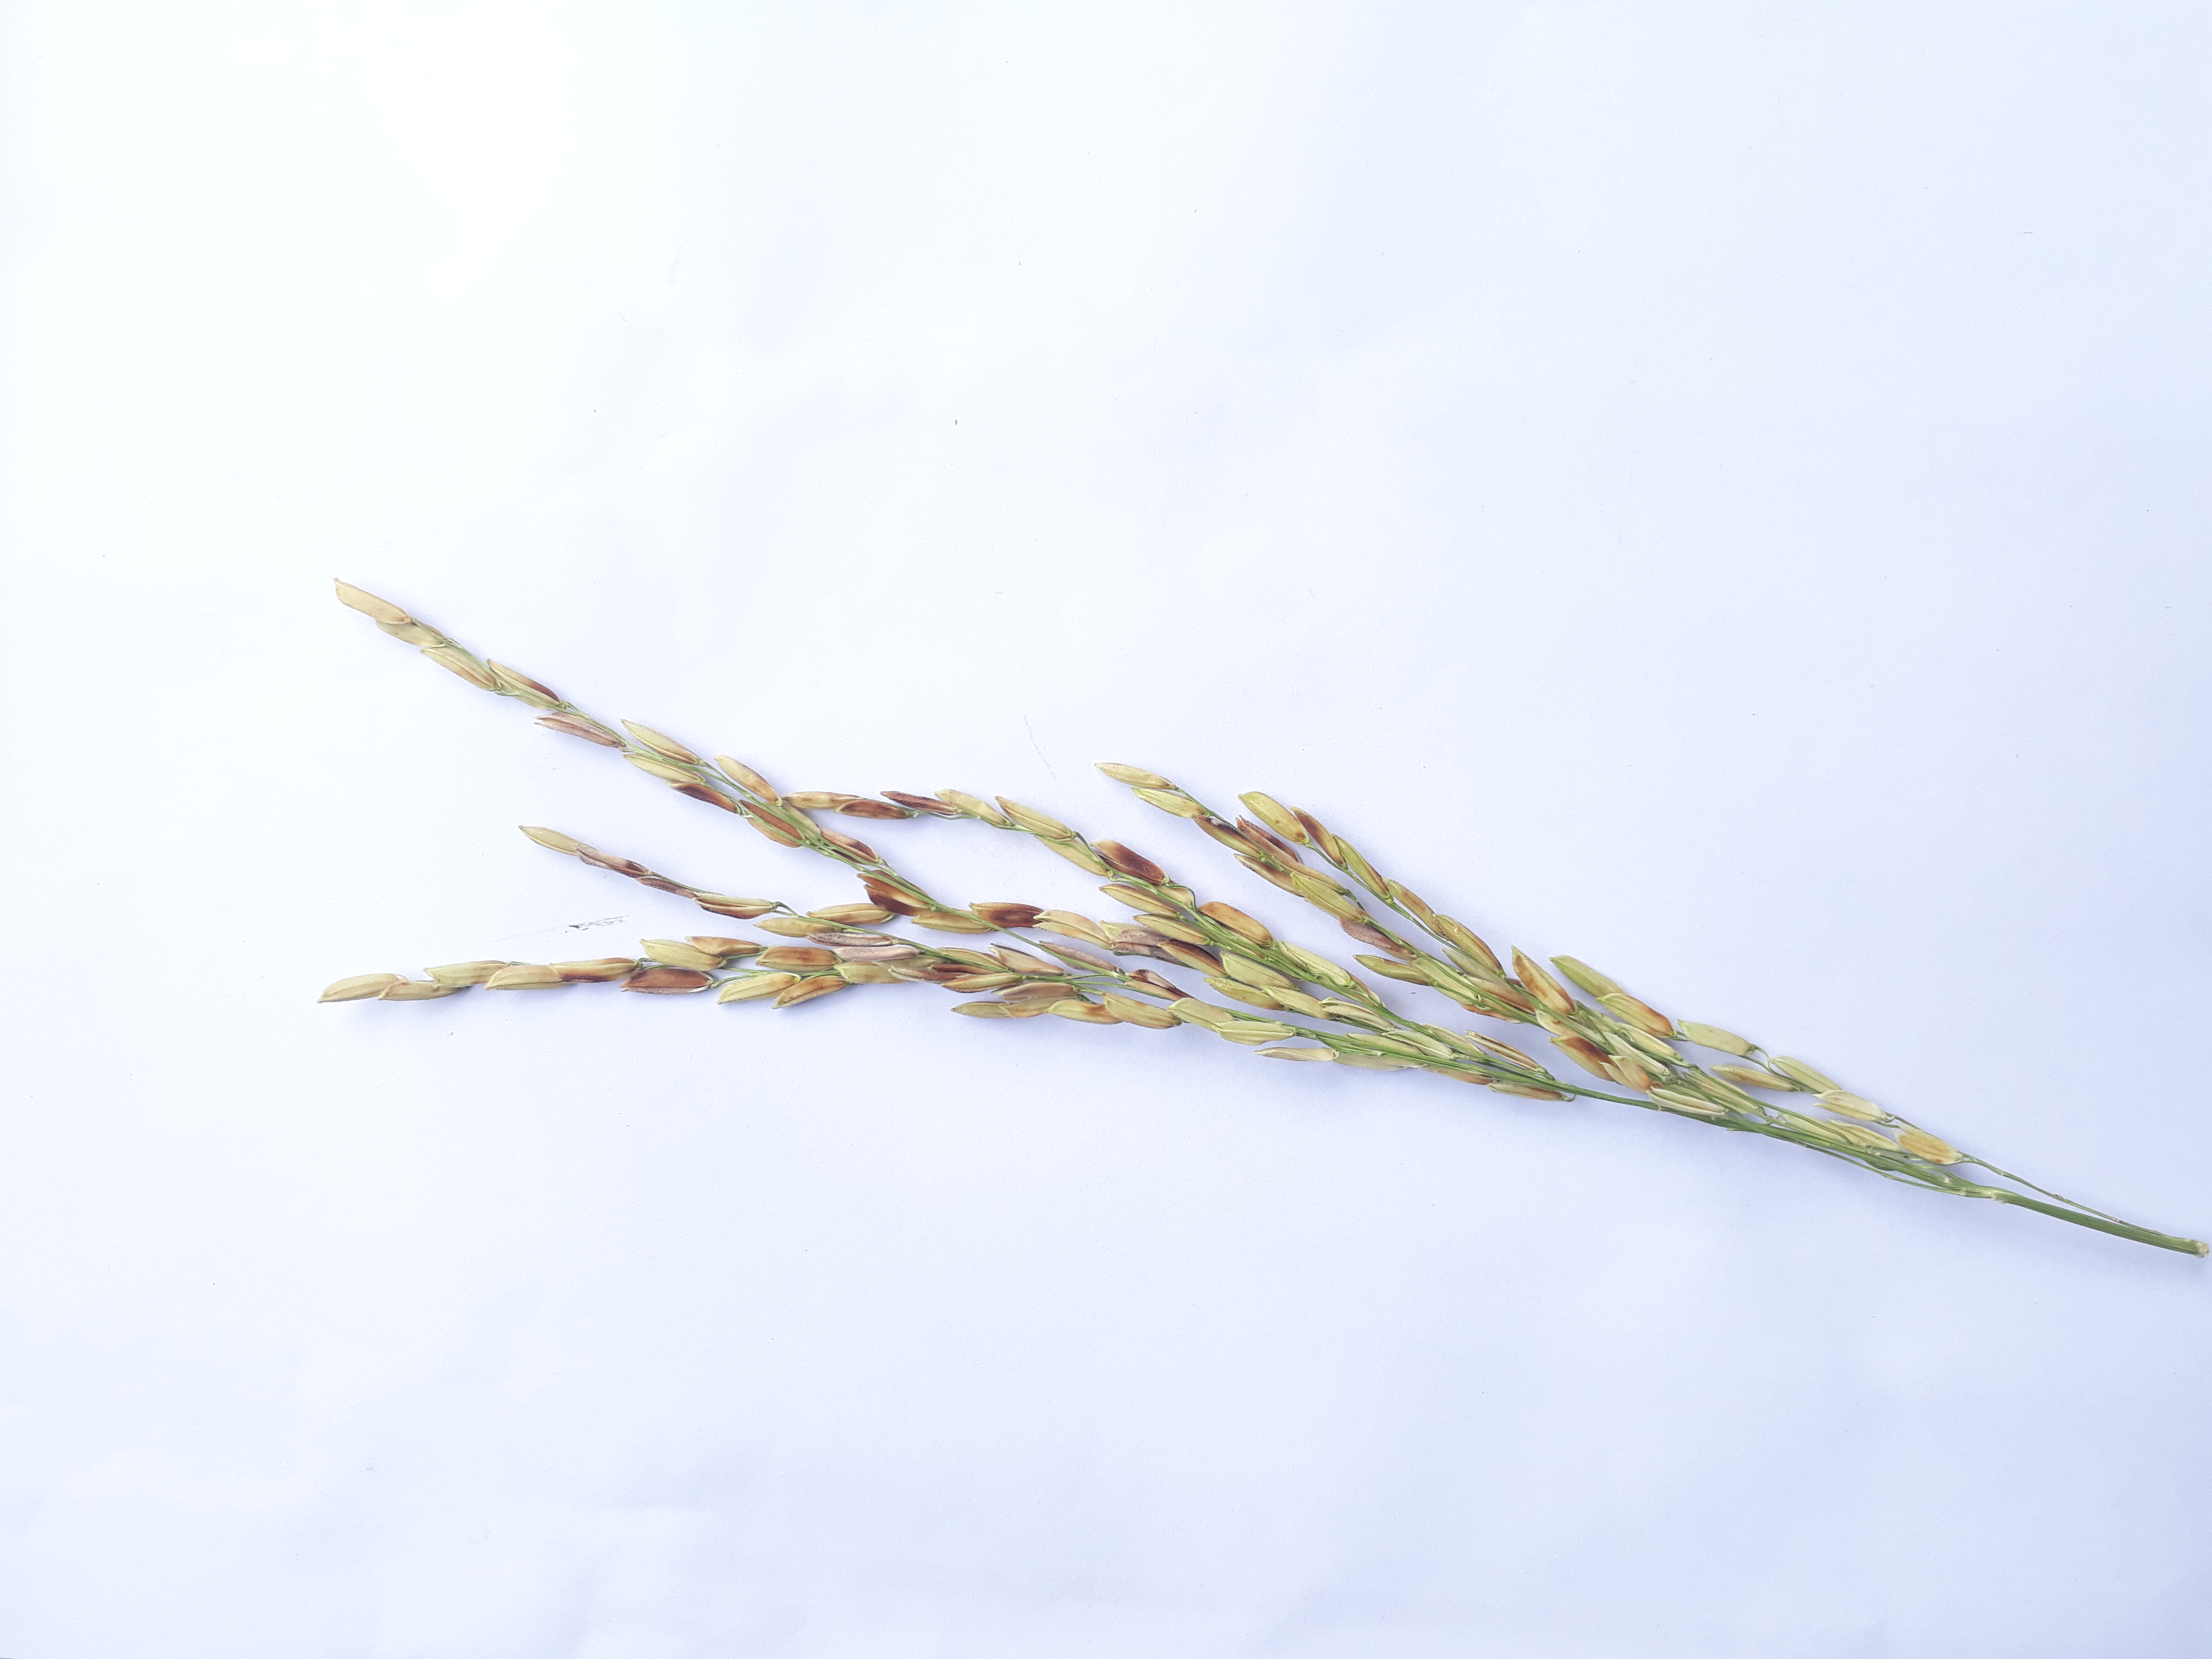
Label: Very Damage